Postage stamps and postal history of Malta

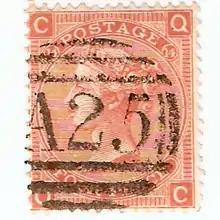
A British stamp of 1873 with a Malta "A25" numeral killer postmark

In 1879, Governor Arthur Borton made a proposal to transfer control of postal services to the Government of Malta. This occurred on 1 January 1885, when the Island Post Office and the Packet Office were officially merged into a single Post Office. At this point, the Halfpenny Yellows and British stamps were withdrawn and new Malta stamps and postal stationery were issued to replace them. On 17 May 1886, the General Post Office moved from the Banca Giuratale to Palazzo Parisio, also in Valletta. From 14 August 1889, letter carriers were given a numbered handstamp which they would apply to the mail that they were delivering. This created accountability since it made it easy to identify the postman responsible in the case of misdelivered mail. These markings, which are known as postmen's personal handstamps, remained in use until 1949.